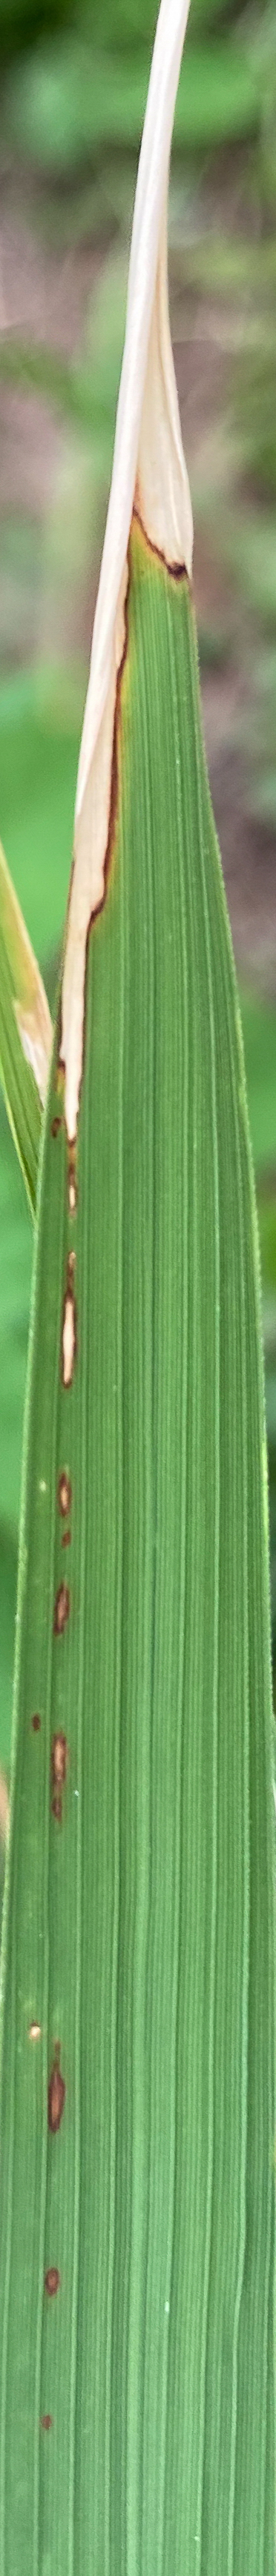
Nhãn: K